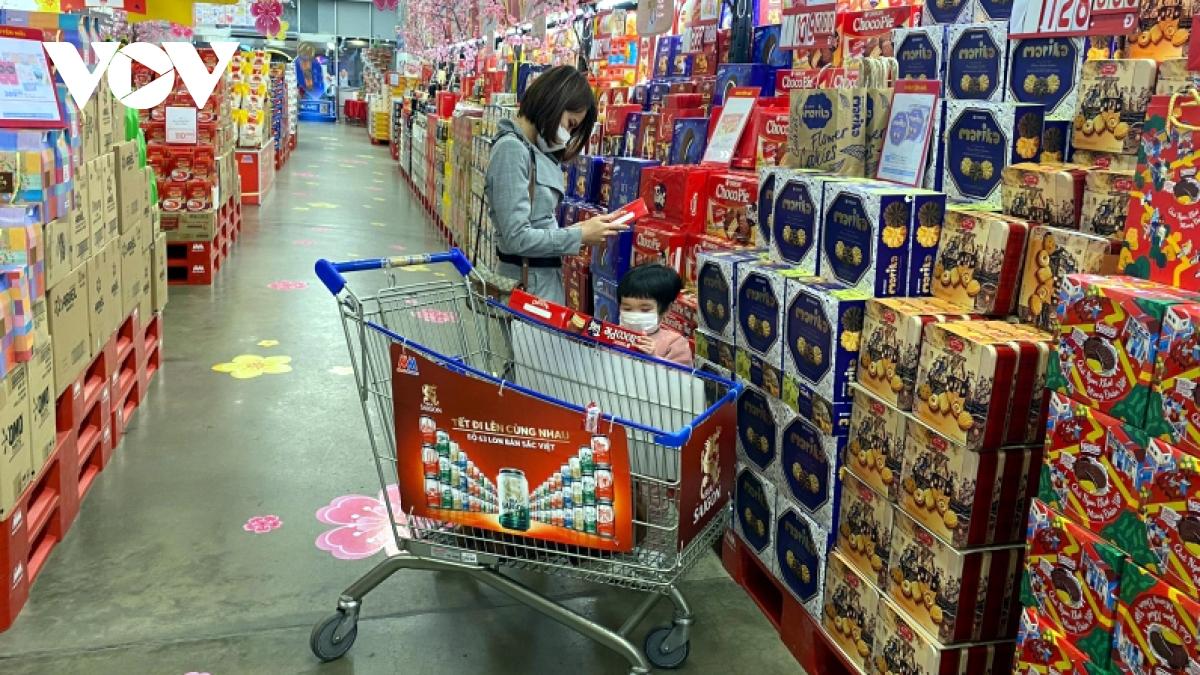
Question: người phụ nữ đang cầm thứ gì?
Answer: cô ấy đang cầm một hộp bánh